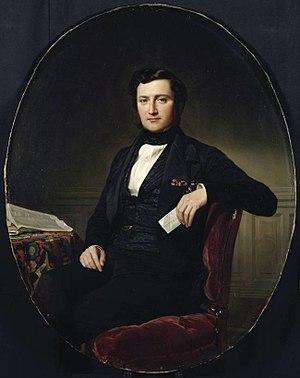
Portrait du baron Daniel Bernhard de Weisweiller (1814-1892)
Daniel Bernhard, baron von Weisweiller, est un financier et homme politique allemand.